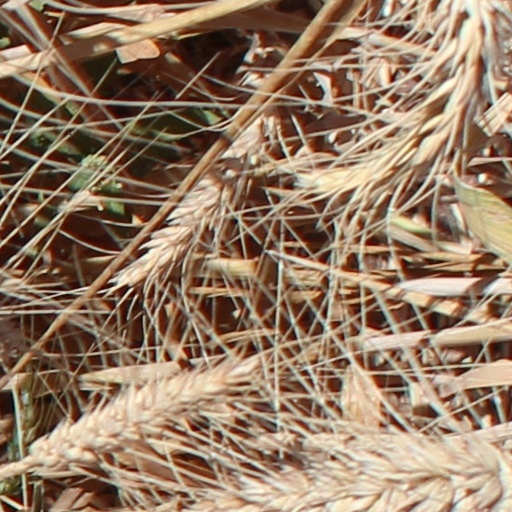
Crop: wheat